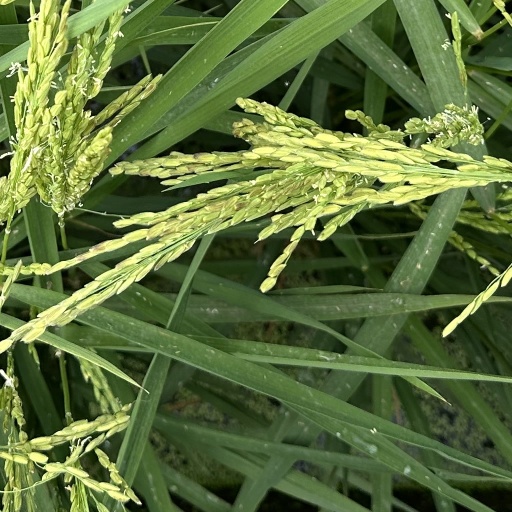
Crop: rice